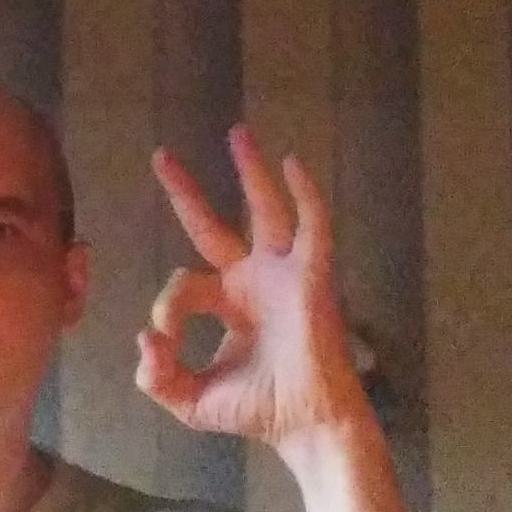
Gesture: ok